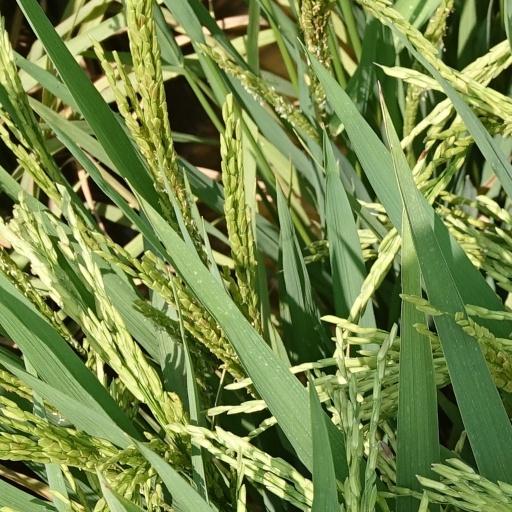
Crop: rice